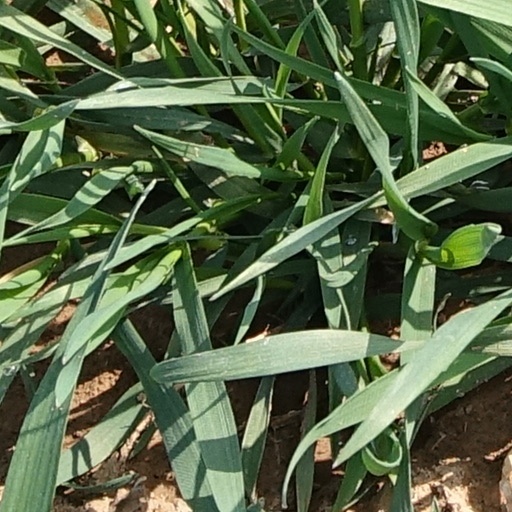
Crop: wheat